Rex Morgan, M.D.

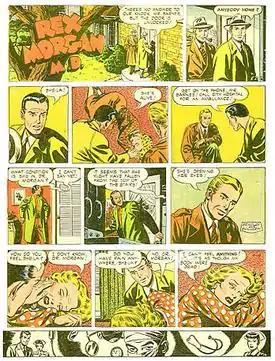
Marvin Bradley and Frank Edgington's "Rex Morgan, M.D." (April 19, 1953)

Rex Morgan, M.D. is an American soap opera comic strip, created May 10, 1948 by psychiatrist Dr. Nicholas P. Dallis under the pseudonym Dal Curtis.